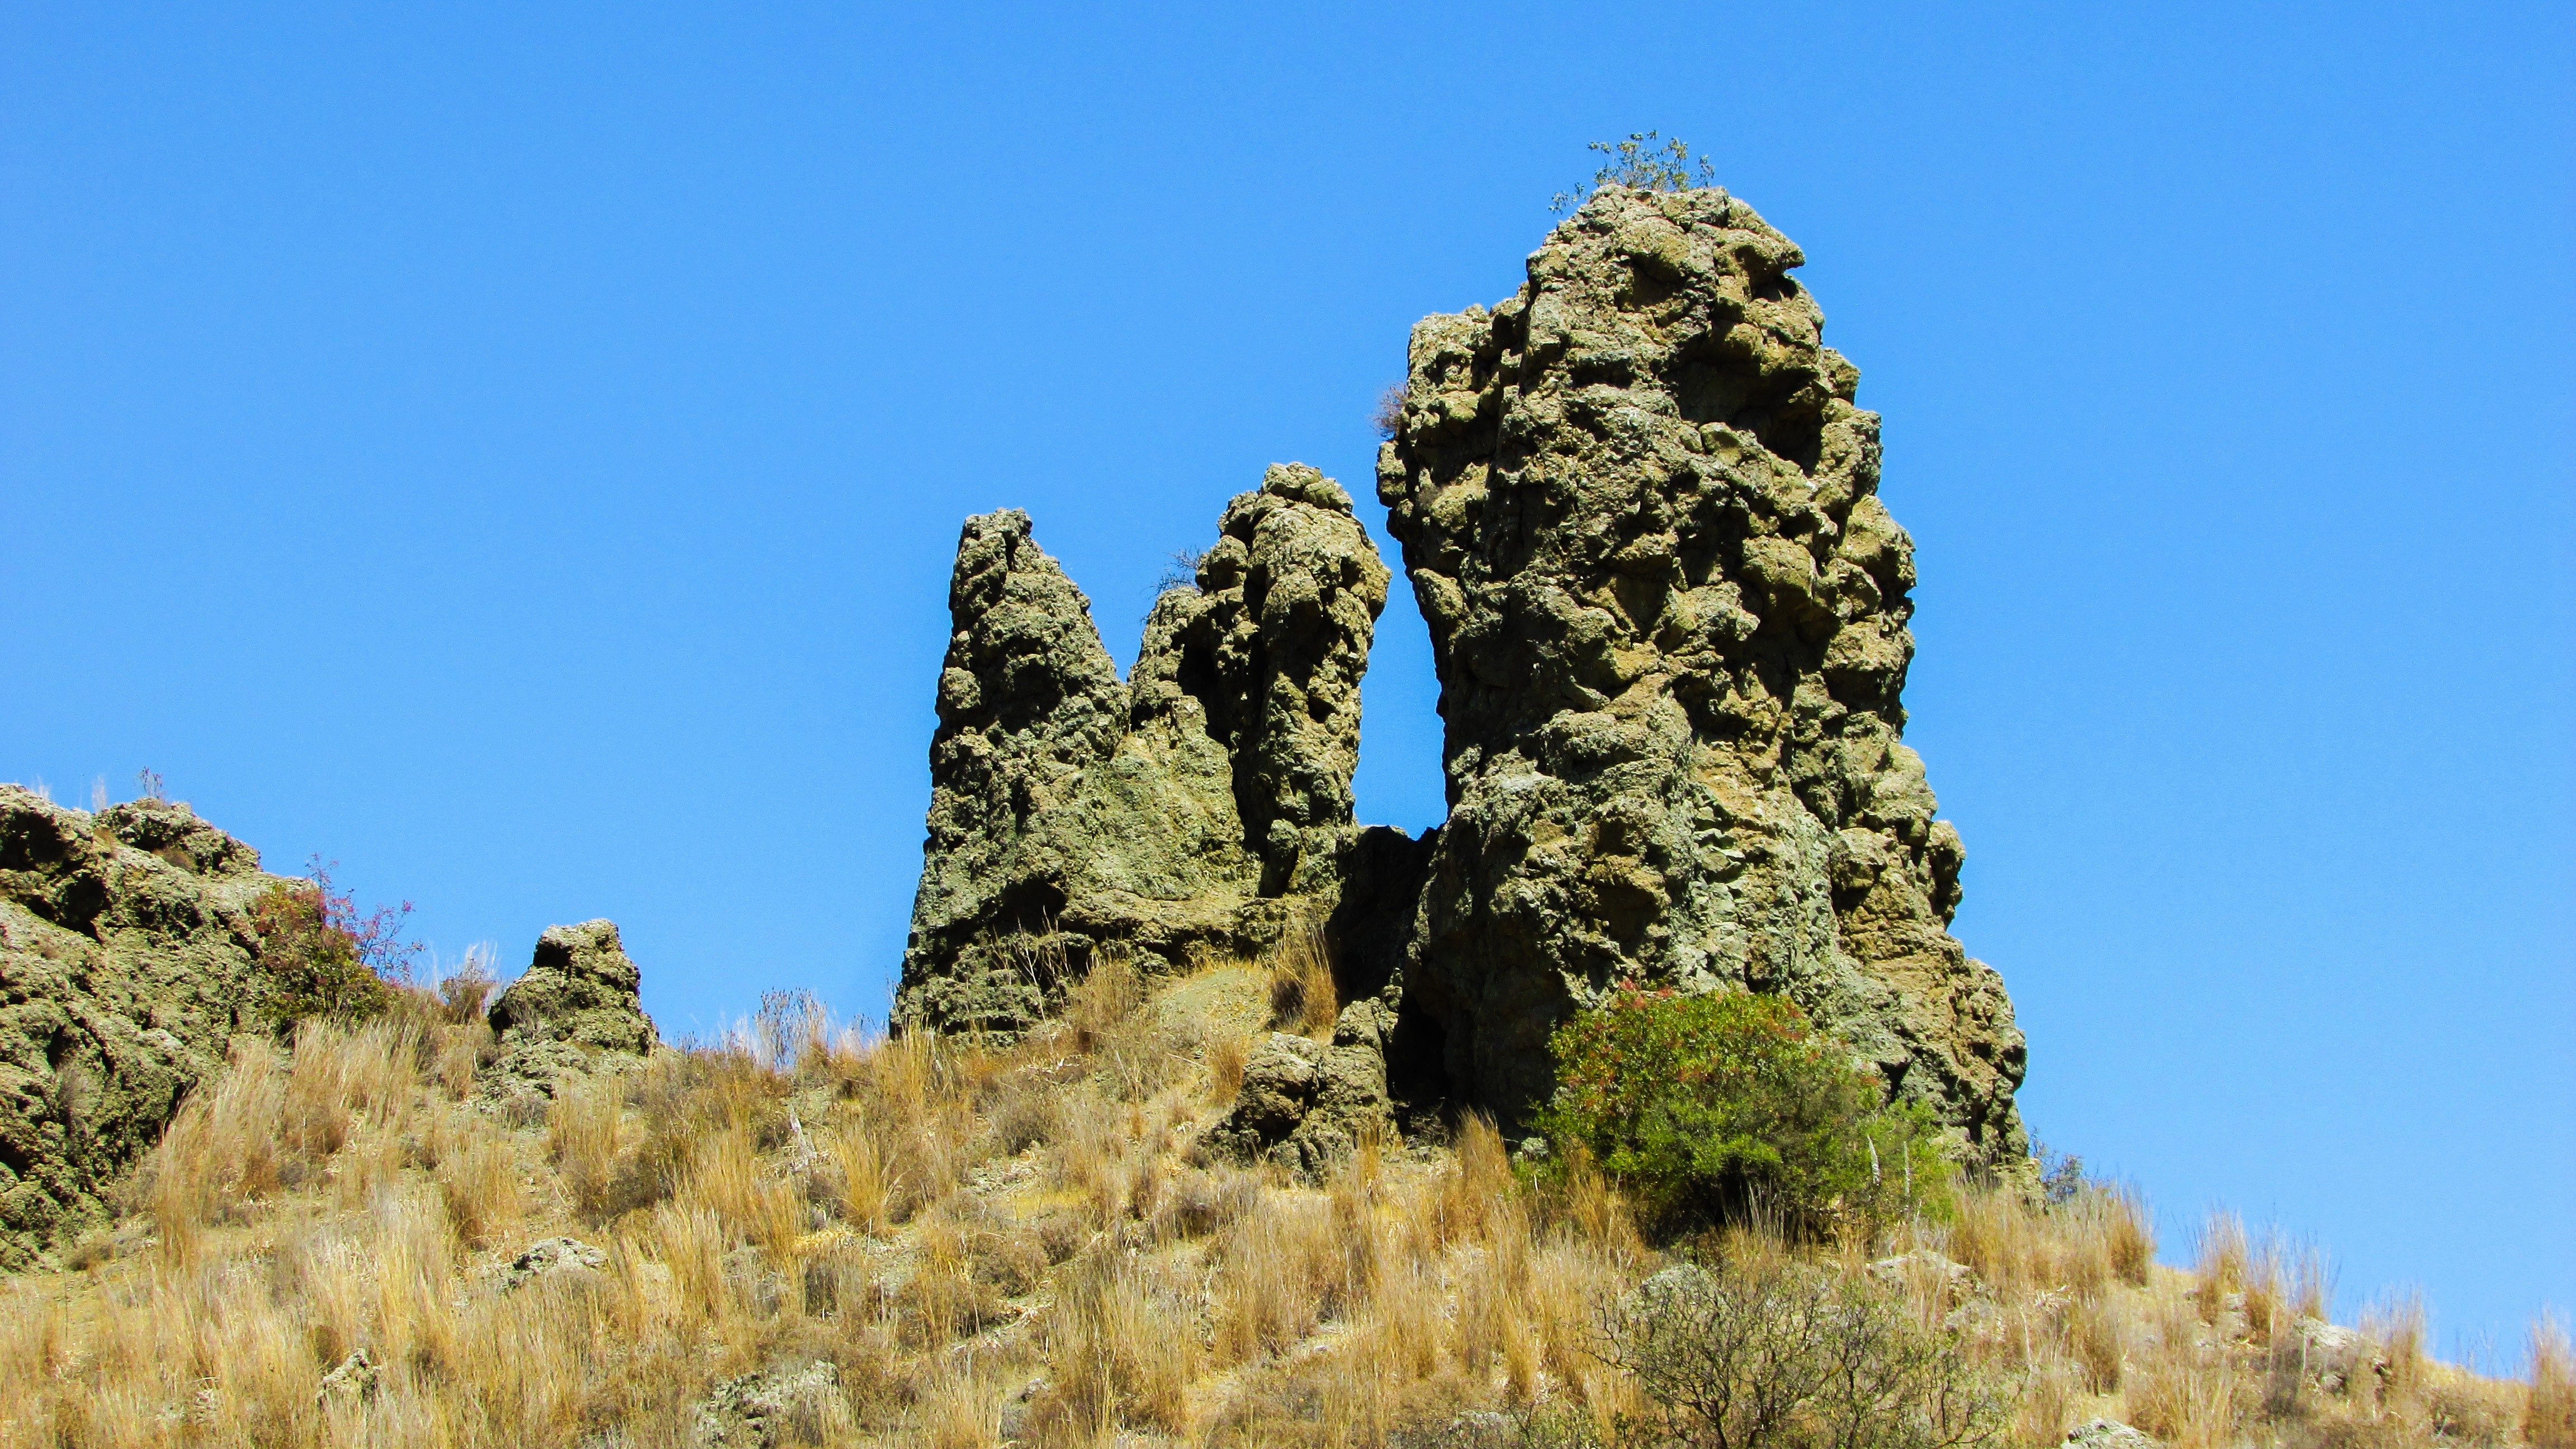
landscape, tree, rock, wilderness, mountain, valley, mountain range, formation, scenery, rock formation, terrain, stones, geology, badlands, ecosystem, cyprus, kornos, twin rocks, natural environment, mountainous landforms